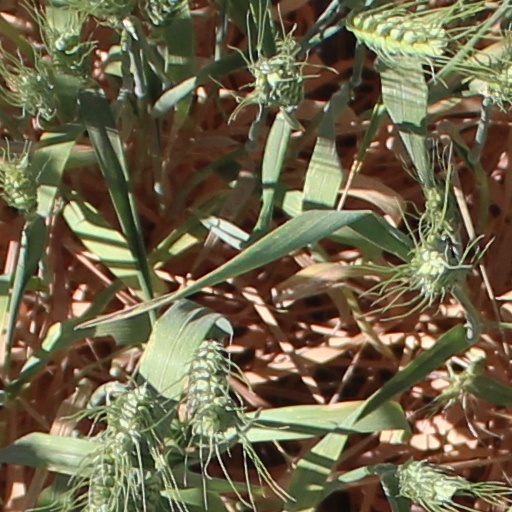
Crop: wheat